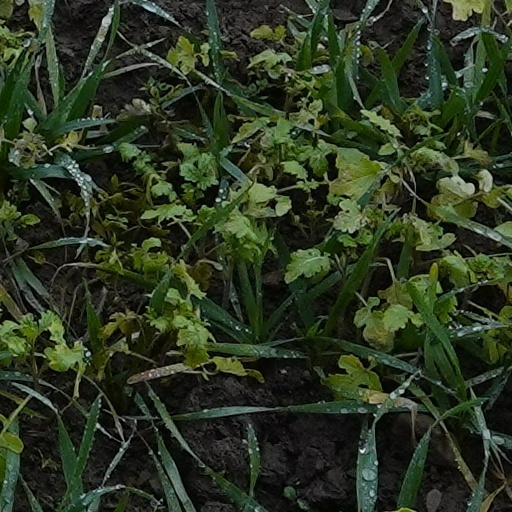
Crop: wheat